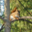
Label: squirrel